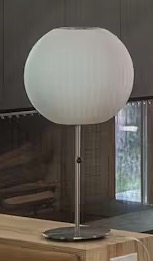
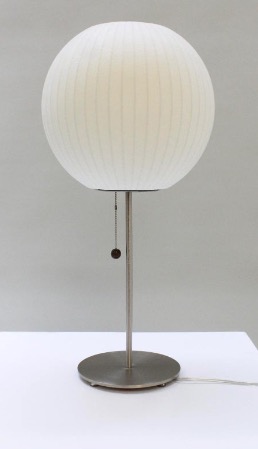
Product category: misc
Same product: yes